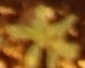
Label: Kochia